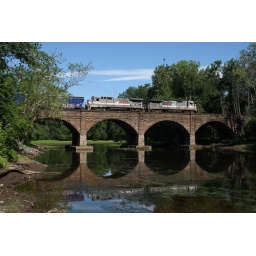
Hartford-Springfield train CSO-4 rolls over the Farmington River bridge in Windsor with a pair of CSOR B39-8s leading.